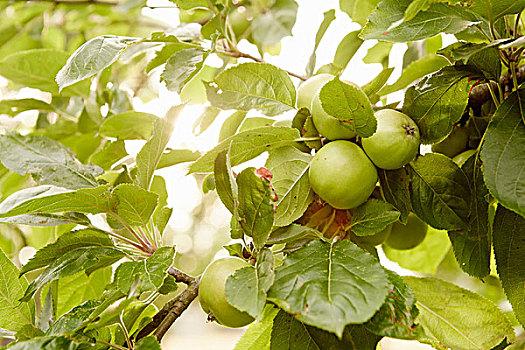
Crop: apple
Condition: healthy